Loess Bluffs National Wildlife Refuge

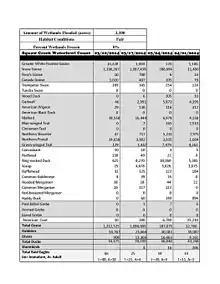
Weekly waterfowl counts released by the Refuge are used to track the migration of species which pass through, including snowgeese.

Loess Bluffs National Wildlife Refuge is a National Wildlife Refuge in northwestern Missouri, United States (formerly Squaw Creek National Wildlife Refuge). It was established in 1935 by President Franklin D. Roosevelt as a refuge and breeding ground for migratory birds and other wildlife.